History of the Peru national football team

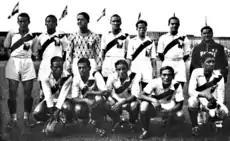
1936 Berlin Summer Olympics team

Peru was the only South American football representative in the 1936 Berlin Olympics. The team began the tournament well, defeating Finland 7–3. Players for Peru included Teodoro Fernández, Alejandro Villanueva, Juan Valdivieso, and Adelfo Magallanes. The IFFHS considers this Peruvian side to have been "a technically excellent and strong attacking side" that had "everything to be a finalist." The Peruvians went on to upset the Austrian "Wunderteam", who were favorites to win the tournament, by defeating them 4–2 in extra time. After the game, the Austrian team alleged that the Peruvian players had manhandled them, and that Peruvian spectators, one brandishing a revolver, had swarmed down on the field during overtime. However, Peru was playing as the away team, almost without any supporters, and neither the nationality or identity of the spectators that entered the field during the regular time of play (not overtime) were ever discovered. Despite the lack of concrete evidence, the International Olympic Committee, which was essentially a FIFA committee presided by Jules Rimet, controversially nullified the result and ordered a re-match behind closed doors, which drove the Peruvian and Colombian delegations to forfeit the games in protest. The story was told differently by European and South American media; to this day, the exact details of what occurred are not known. Nowadays, the IFFHS is the only international football organization to condemn the actions taken against Peru in the tournament.